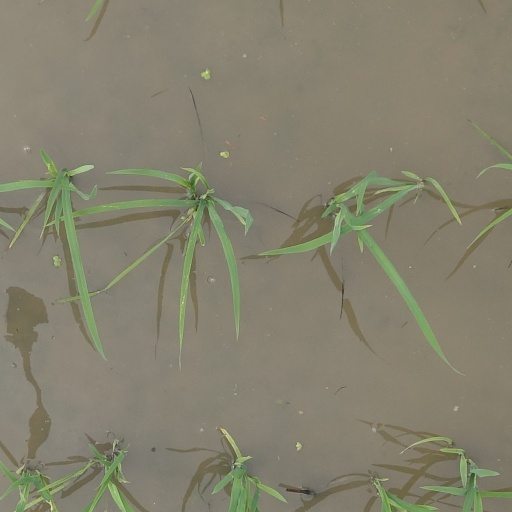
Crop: rice